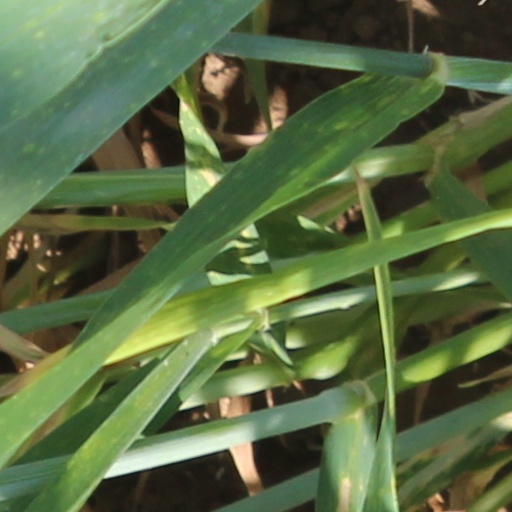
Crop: wheat